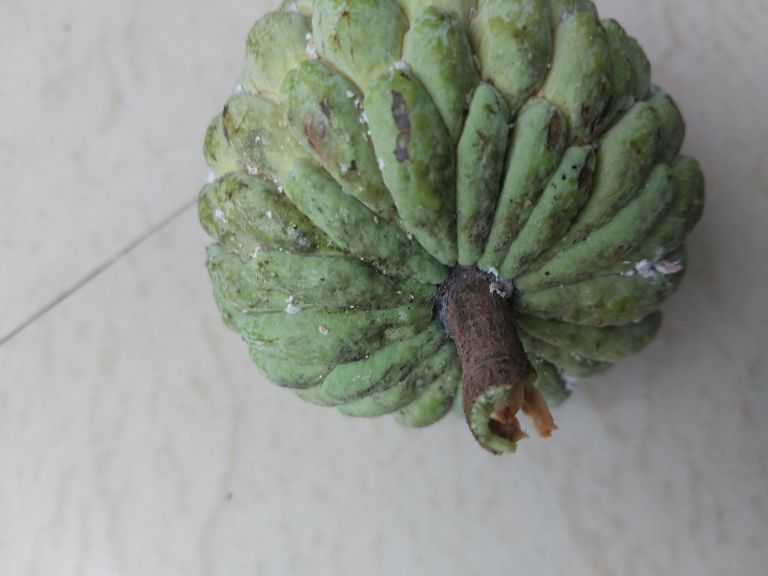
Disease label: Leaf spot on fruit